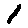
Label: 1